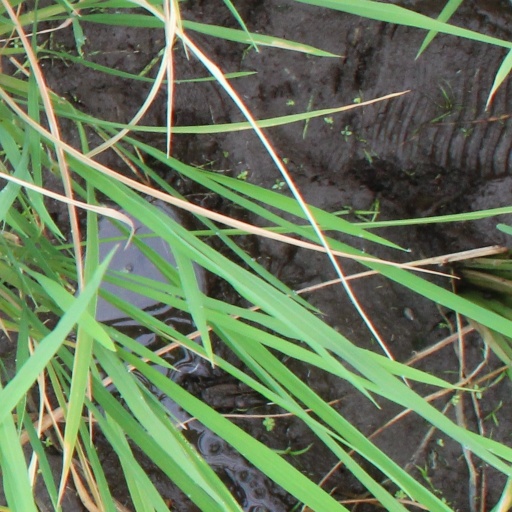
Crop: rice